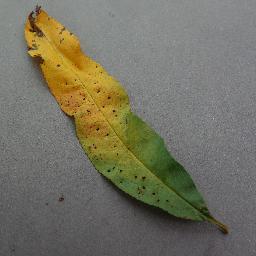
Label: Peach___Bacterial_spot